History of education in Kentucky

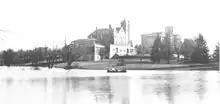
The early campus: Barker Hall in the center, the Main Building to the right, and a lake in the foreground where the Student Center was later built

Wealthy families sent their sons east to established colleges. Professional training in law and medicine was gained by young men working as aides for established mentors.